Linares Municipality, Nuevo León

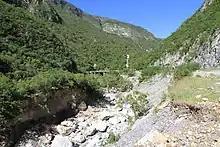

Linares is a municipality in the state of Nuevo Leon, Mexico. The city of the same name serves as the administrative centre of the municipality.